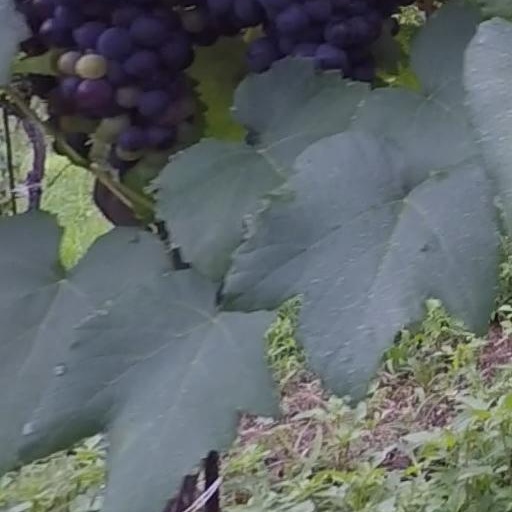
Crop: grape